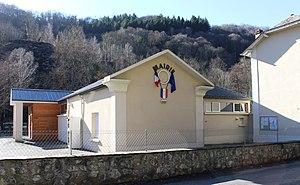
Mairie de Saint-Créac (Hautes-Pyrénées)
Saint-Créac est une commune française située dans le département des Hautes-Pyrénées, en région Occitanie.